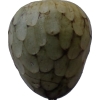
Label: cherimoya